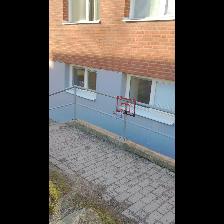
Label: NonHuman